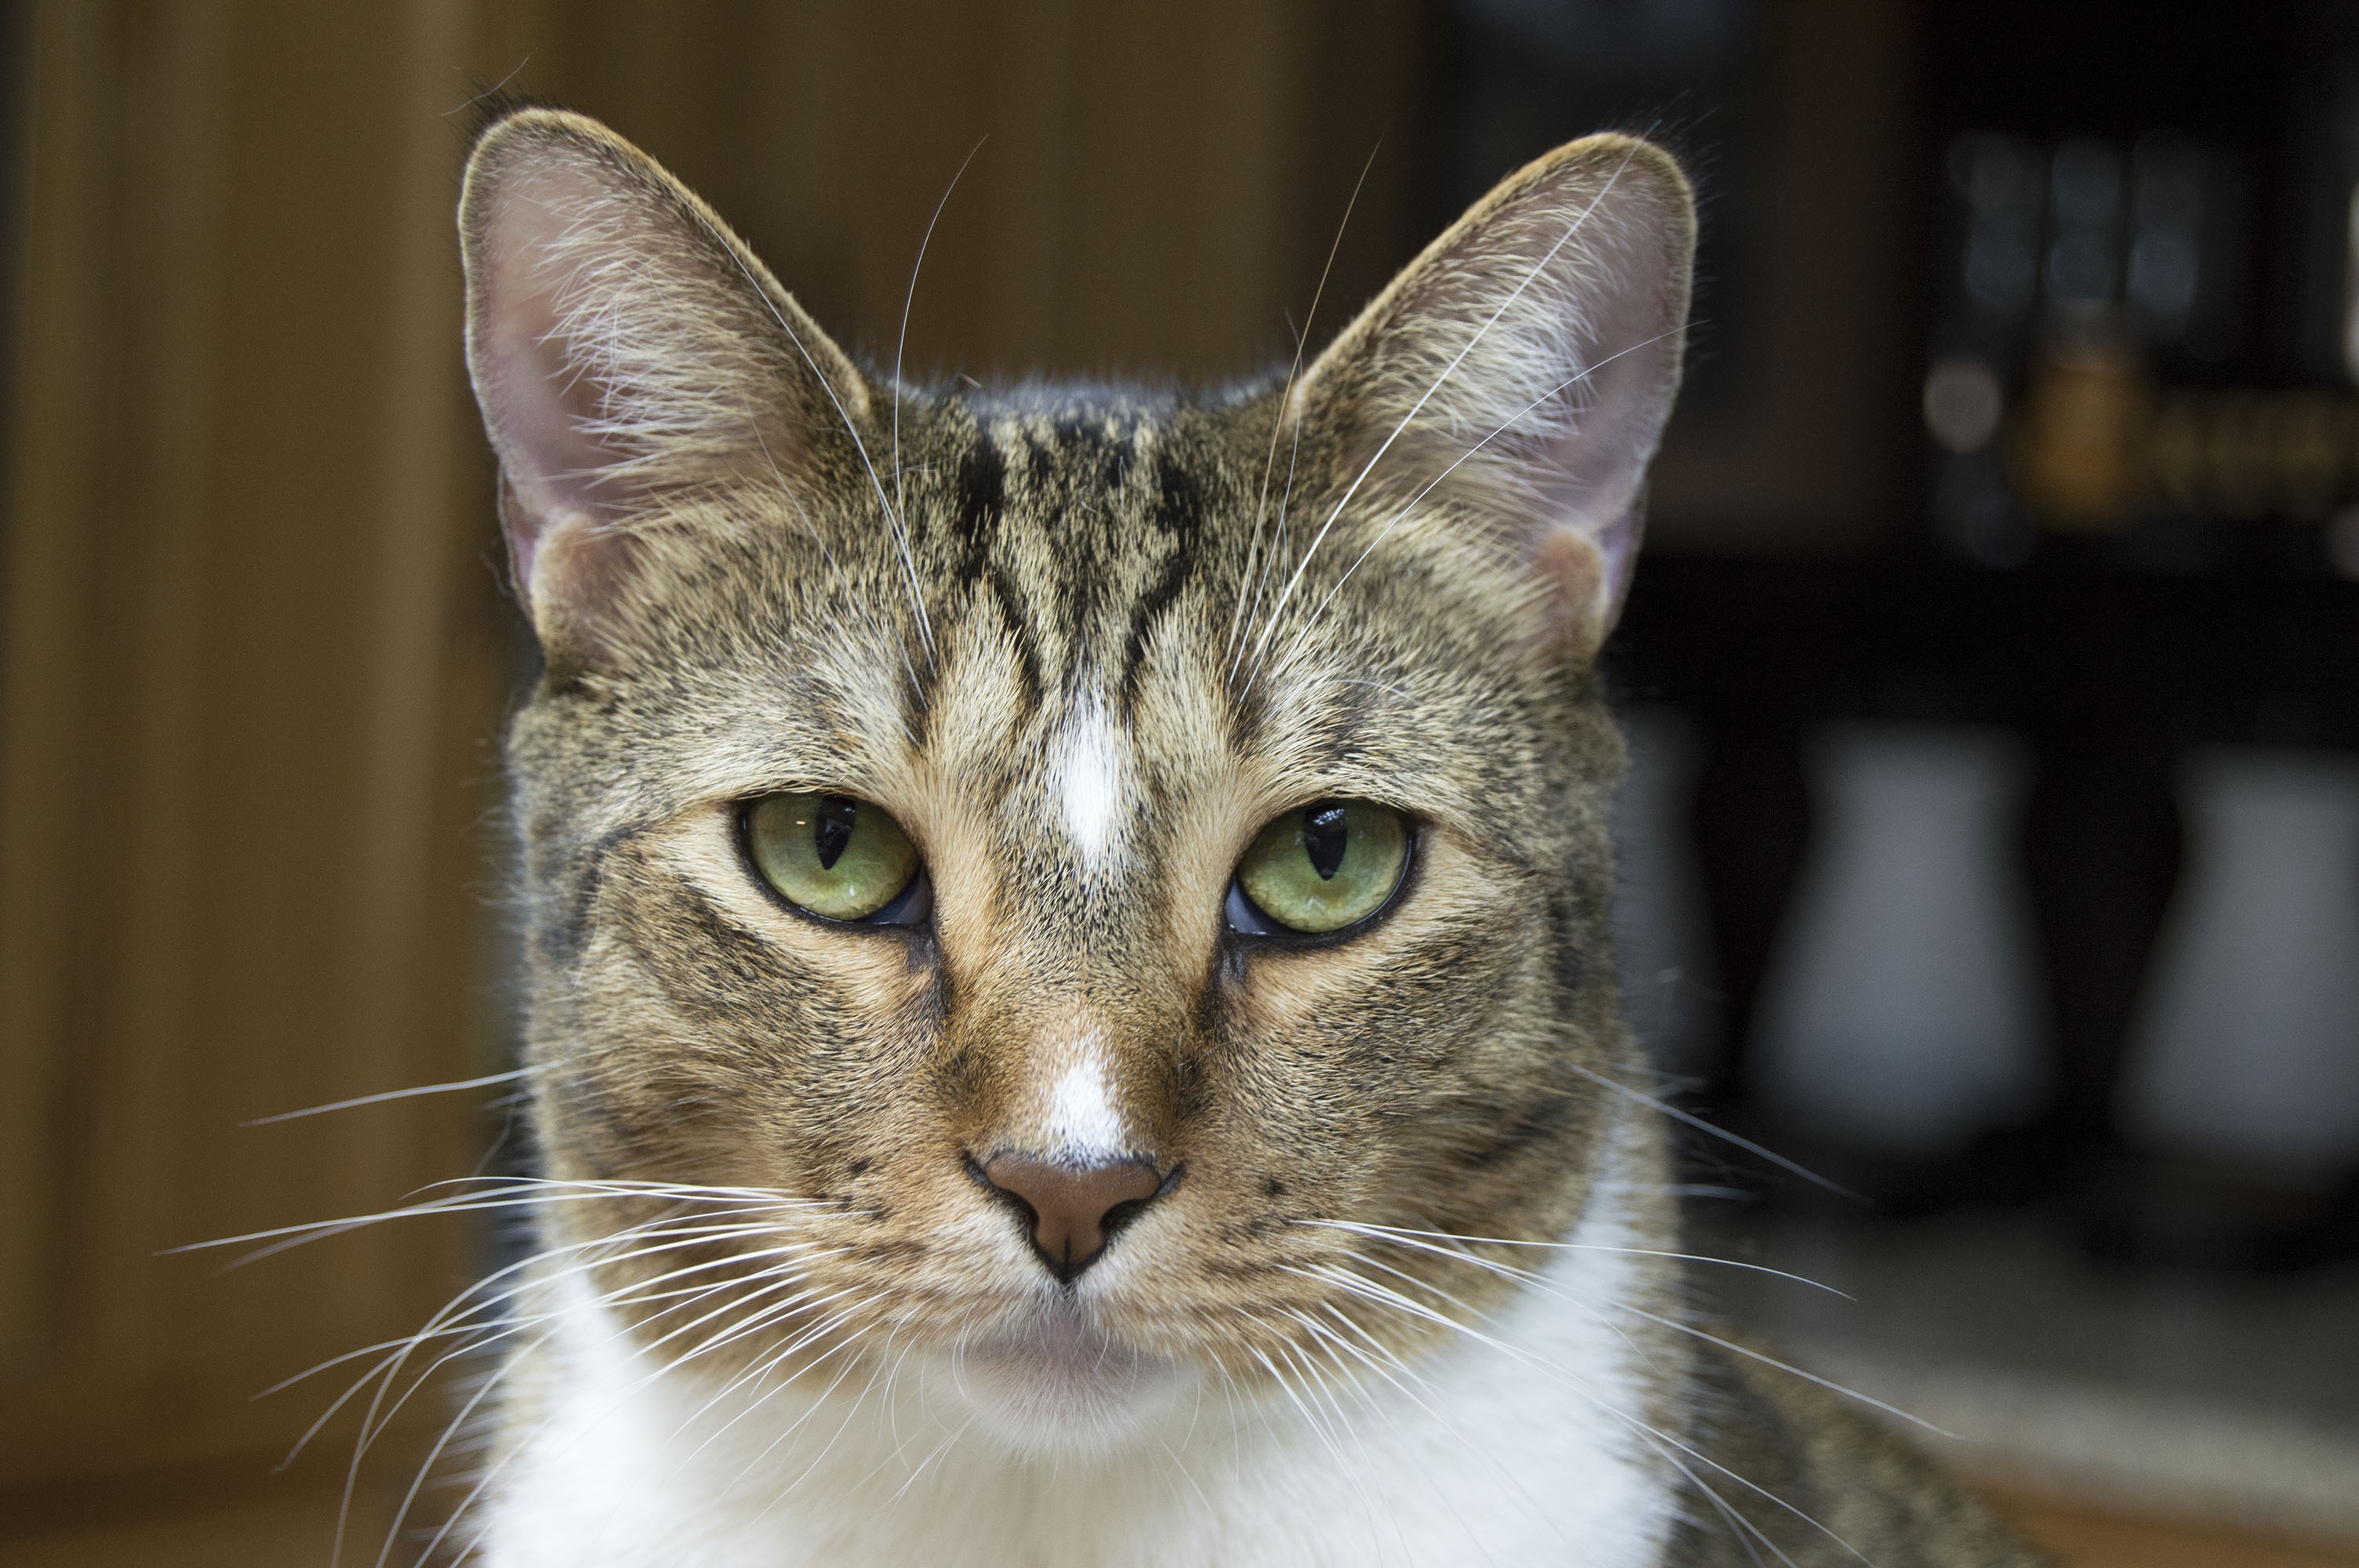
animal, cute, pet, fur, cat, feline, mammal, fauna, close up, face, whiskers, kitty, snout, head, vertebrate, domestic, adorable, tabby cat, european shorthair, wild cat, small to medium sized cats, cat like mammal, carnivoran, domestic short haired cat, pixie bob, rusty spotted cat